Queens of Noise

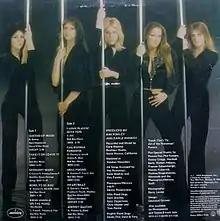
The back cover of "Queens of Noise", featuring the image that was originally intended for the front cover of the album.

"Queens of Noise" was released on three different formats: vinyl record, musicassette, and Stereo 8 track tape.